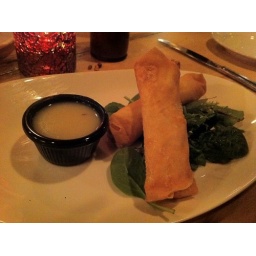
has found nirvana in chicken pot pie spring rolls.